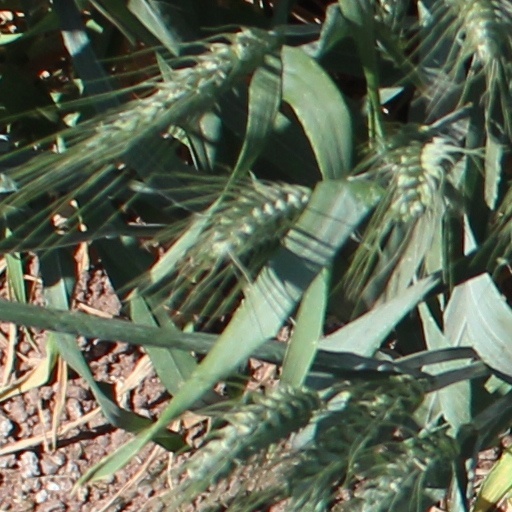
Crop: wheat